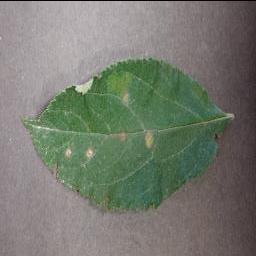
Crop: apple
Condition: cedar_rust